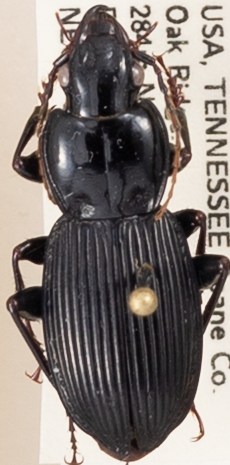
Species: Pterostichus coracinus
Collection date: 2019-06-12
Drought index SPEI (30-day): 0.42
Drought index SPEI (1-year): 2.09
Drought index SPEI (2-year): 2.09